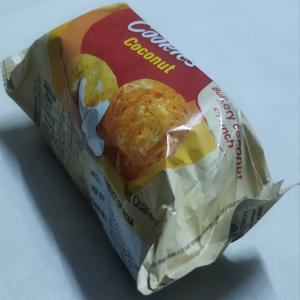
Label: plastics